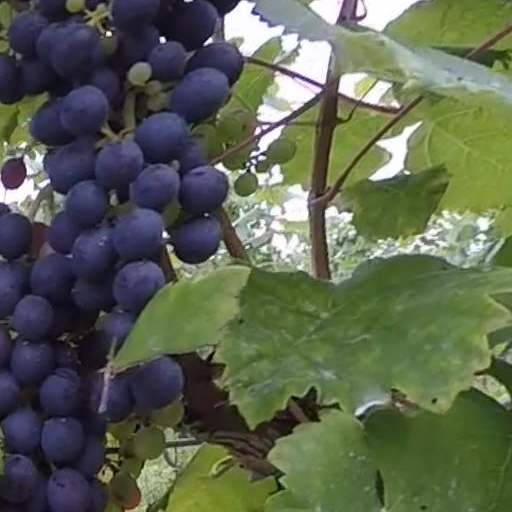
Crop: grape